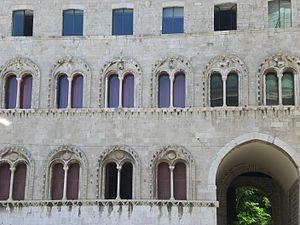
Ancône, Palais du Sénat, XIII siècle